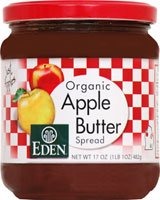
Item Name: Eden Foods Organic Apple Butter Spread -- 17 oz
Product Description: Four pounds of Eden selected organic apples are simmered with a wee bit of Eden organic apple juice concentrate to make this jar of apple butter. Our apples are family grown on family owned orchards on the shores of the Great Lakes.
Value: 1.0
Unit: Count

Price: 11.89